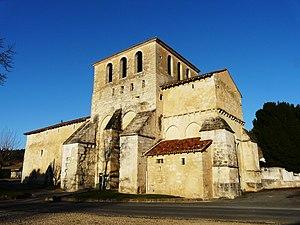
L'église Saint-Martin, Agonac, Dordogne, France
Cet article recense les monuments historiques de l'arrondissement de Périgueux, dans le département de la Dordogne, en France.
Agonac est une commune française située dans le département de la Dordogne, en région Nouvelle-Aquitaine.